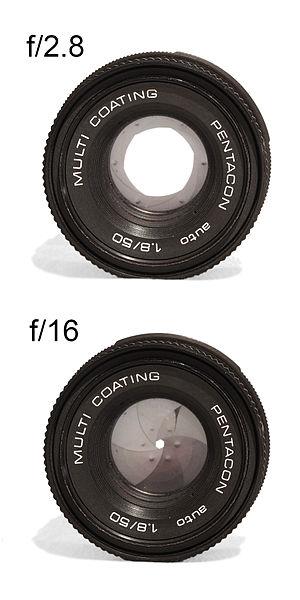
L'ouverture d'un objectif photographique est le réglage qui permet d'ajuster le diamètre d'ouverture du diaphragme. Elle est caractérisée par le nombre d'ouverture ou ouverture géométrique, plus fréquemment notée « f / N ». Ce nombre sans dimension est défini comme le rapport de la focale f au diamètre d de la pupille d'entrée :